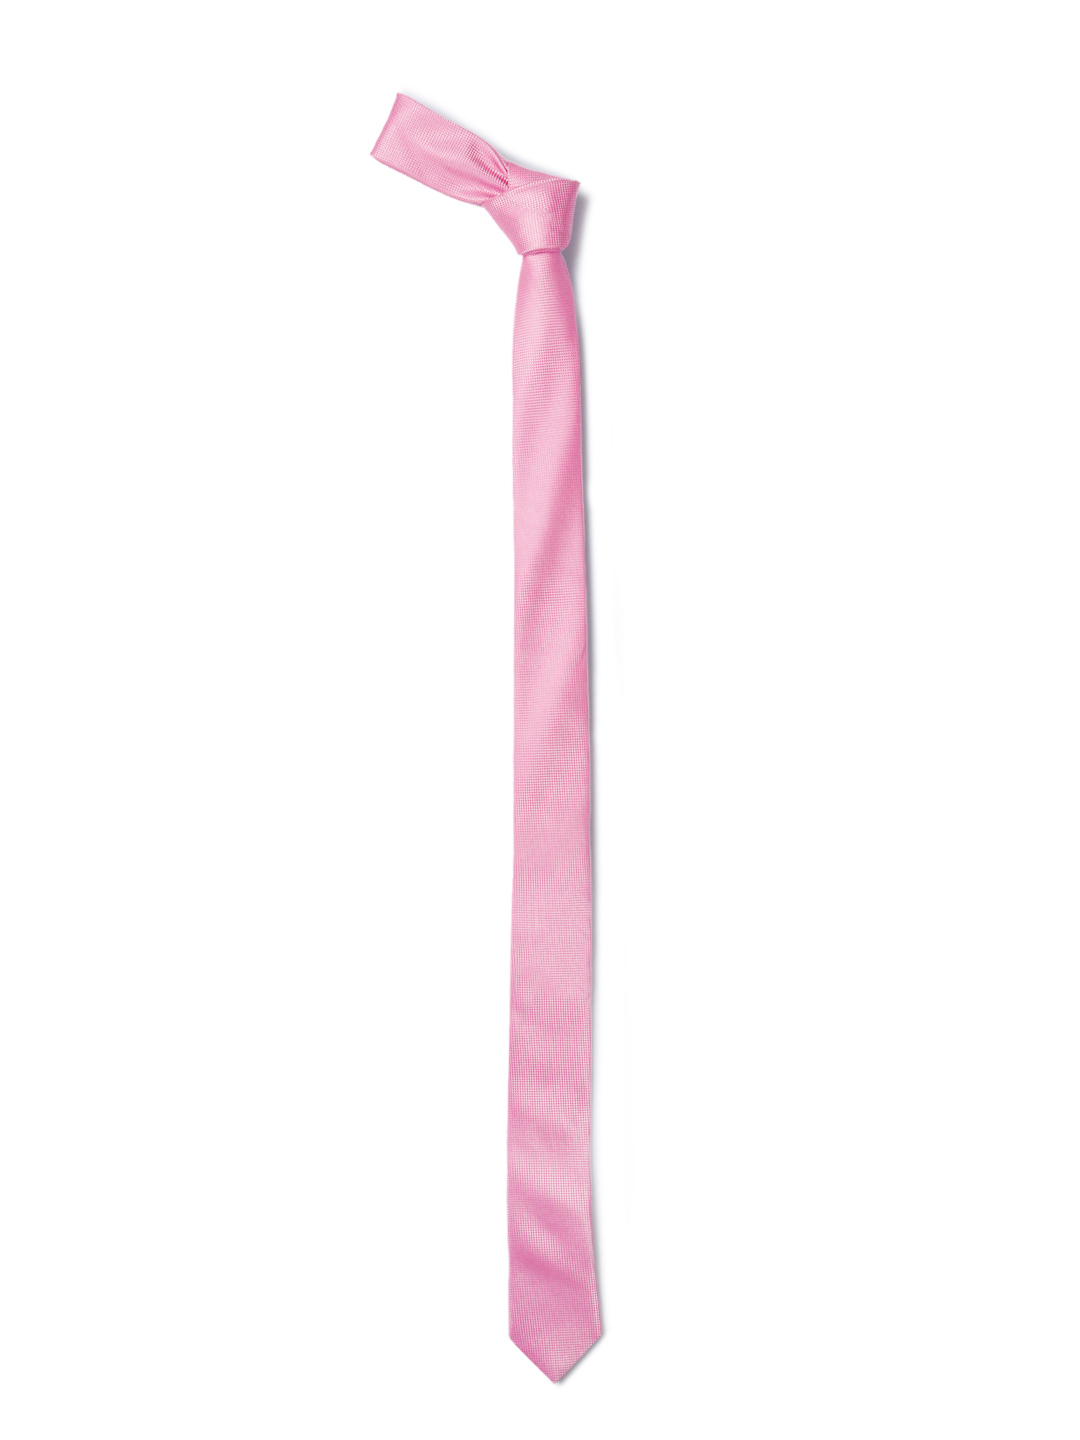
Reid & Taylor Men Pink Tie
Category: Accessories / Ties / Ties
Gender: Men
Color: Pink
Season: Summer 2012
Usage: Formal